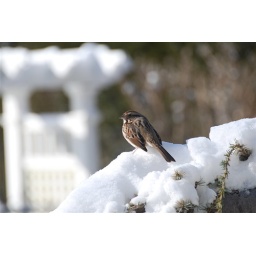
Taken from our kitchen window by the pond, A little song Sparrow on the weeping Atlantic Cedar,